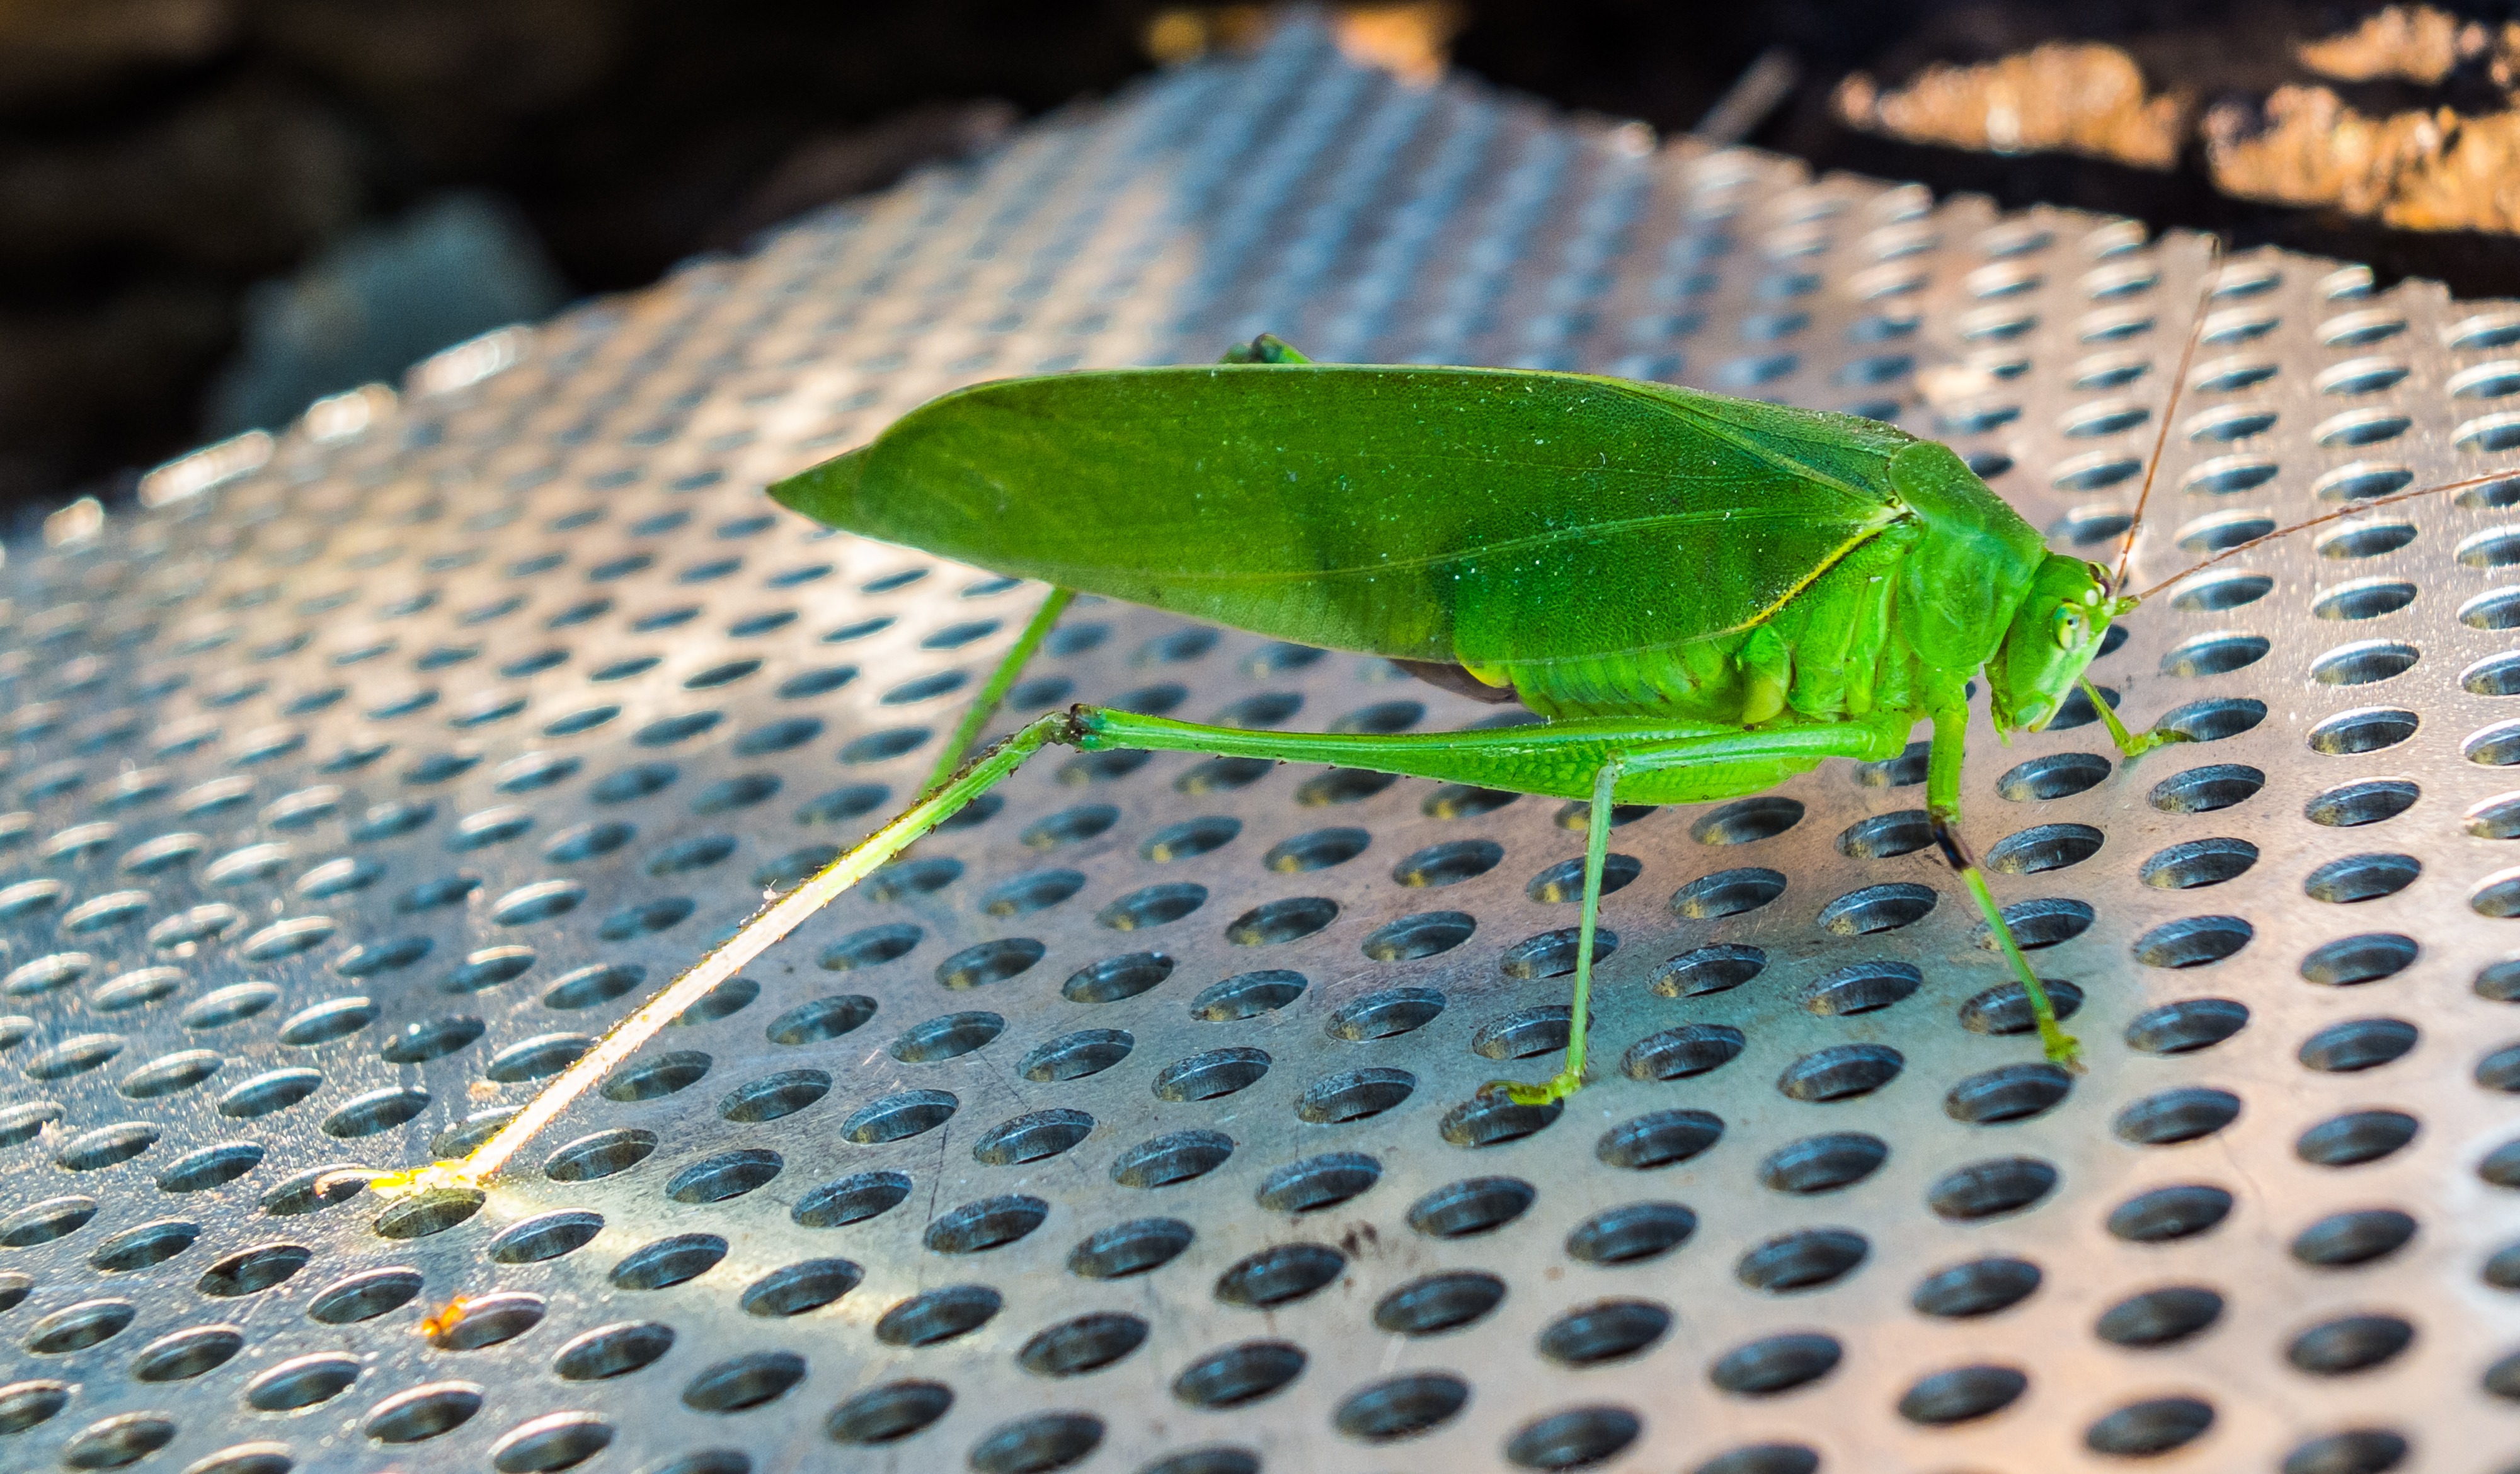
wing, leaf, green, insect, close, fauna, invertebrate, close up, grasshopper, macro photography